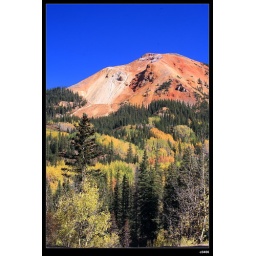
red mountain is a beautiful scenery place of Colorado,usa,we took the amazing view in autumn,2007 of our photo traveling